Peter Kropotkin

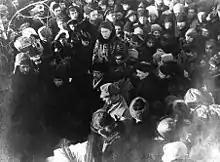
Emma Goldman delivering a eulogy at Kropotkin's funeral

While Kropotkin became increasingly revolutionary in his writings, he was not known for activism. He was spurred by the 1871 Paris Commune and trial of Sergey Nechayev. He and his brother attended meetings on the Franco-Prussian War and revolutionism. Likely at the encouragement of a Swiss extended family member and his own desire to see the socialist worker's movement, Kropotkin set out to see Switzerland and Western Europe in February 1872. Over three months, he met Mikhail Sazhin in Zurich, worked and fell out with Nikolai Utin's Marxist group in Geneva, and was introduced to the Jura Federation's James Guillaume and Adhémar Schwitzguébel. The Jura were the main internal opposition to the Marxist-controlled First International, as followers of Mikhail Bakunin. Kropotkin was quickly impressed and was instantly converted to anarchism by the group's egalitarianism and independence of expression, but narrowly missed meeting the leading anarchist, Bakunin, while there. Kropotkin visited Belgium's movement before returning to Russia in May with contraband literature.